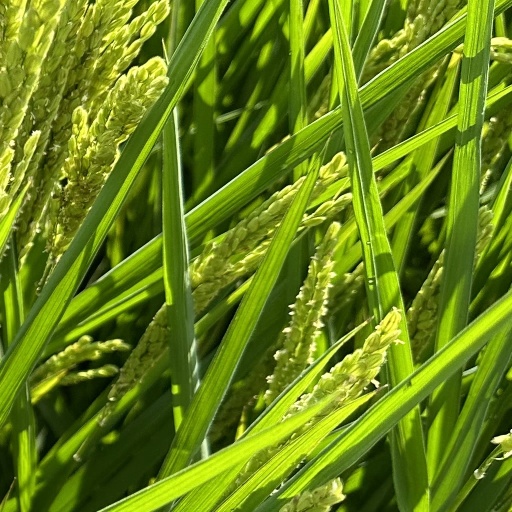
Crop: rice